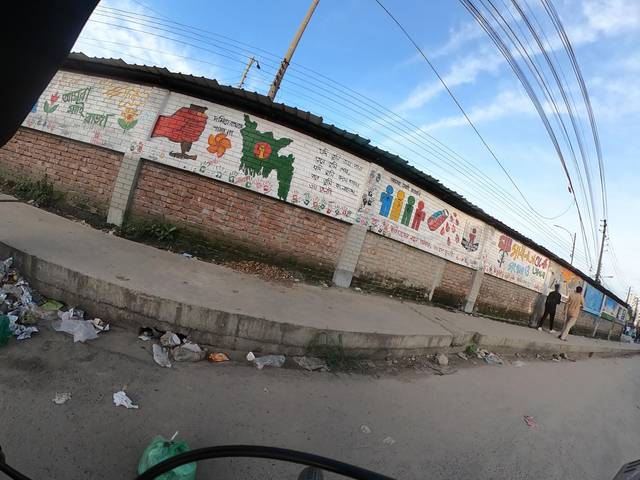
Region: Bangladesh
Coordinates: 23.91, 90.397